Hollywood Stars

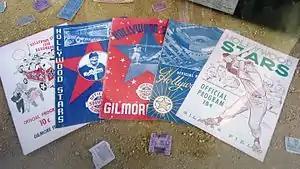
Hollywood Stars memorabilia

In 1938, Missions owner Herbert Fleishaker moved his team back to Los Angeles, and took the name of the departed Hollywood Stars. After one season the team was sold. In early December 1938 the team was purchased by attorney Victor Ford Collins and Robert H. Cobb, owner of the Brown Derby restaurants. They formed the Hollywood Baseball association and enlisted the financial support and enthusiasm of many stars and community leaders. Celebrities who were stockholders and part-owners of the team included Lloyd Bacon, Gary Cooper, William Powell, Barbara Stanwyck, Robert Taylor, George Raft, Charles Rogers, Raoul Walsh, Roscoe Karns, William LeBaron, Gene Autry (who later became owner of his own major league franchise), George Burns and Gracie Allen, Bing Crosby, Cecil B. DeMille, William Frawley, Gail Patrick (then married to Bob Cobb) and Harry Warner. "No one was permitted to invest any big money", wrote the "Los Angeles Times", which described the Hollywood Stars as "a civic thing ... plainly and simply, a Chamber of Commerce activity on the part of a group of people who want their little corner of the world to be better than all other corners."